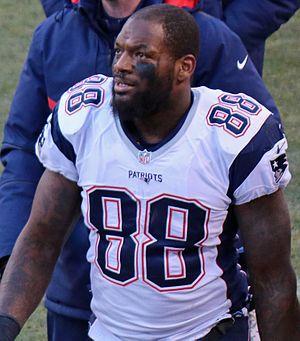
Martellus Demond Bennett, né le 10 mars 1987 à San Diego, Californie, est un joueur américain de football américain. Sélectionné en 61ᵉ position lors du deuxième tour de la draft 2008 de la NFL par les Cowboys de Dallas, il évolue au poste de tight end. Il a remporté le Super Bowl LI avec les Patriots de la Nouvelle-Angleterre. Son frère, Michael Bennett, est également joueur de football américain.
La saison 2016 des Patriots de la Nouvelle-Angleterre est la quarante-septième saison de football américain de la franchise américaine en National Football League et la cinquante-septième saison de l'histoire de la franchise.